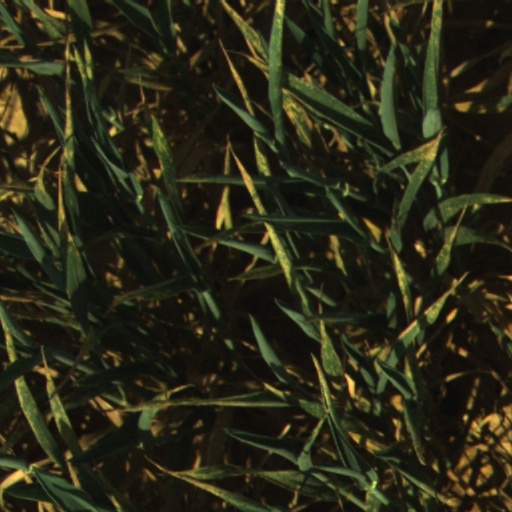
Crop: wheat